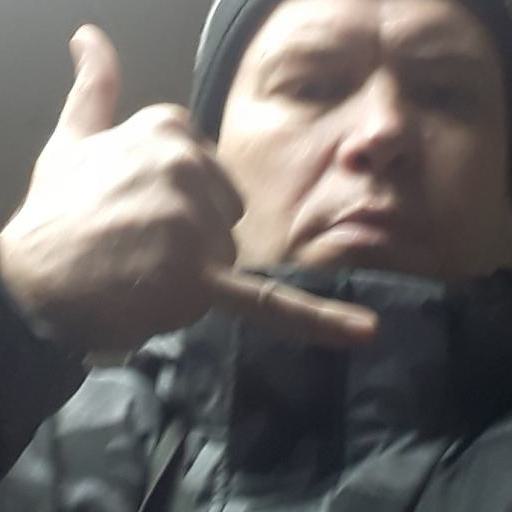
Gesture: call